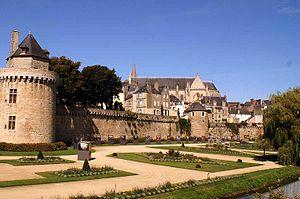
Vannes, remparts, tour du Connétables, cathédrale, et jardins
Les remparts de Vannes sont les fortifications érigées entre les IIIᵉ et XVIIᵉ siècles pour protéger la ville de Vannes dans le département du Morbihan en France. Fondée par les Romains à la fin du Iᵉʳ siècle av. J.-C. sous le règne d’Auguste, la civitas Venetorum se voit contrainte de se protéger derrière un castrum à la fin du IIIᵉ siècle, alors même qu'une crise majeure secoue l’empire romain. Cette première enceinte demeure la seule protection de la cité pendant plus d’un millénaire. C’est à l’époque du duc Jean IV, à la fin du XIVᵉ siècle, que l’enceinte de la ville est réédifiée et étendue vers le sud pour protéger les nouveaux quartiers. Le duc veut faire de Vannes non seulement un lieu de résidence mais également une place forte sur laquelle il peut s’appuyer en cas de conflit. La superficie de la ville intra-muros est doublée et le duc adjoint à la nouvelle enceinte sa forteresse de l’Hermine.
Vannes /van/ est une commune française située dans l’ouest de la France sur la côte sud de la région Bretagne. La ville, située en Basse-Bretagne, est la préfecture du département du Morbihan, et le siège d'une agglomération de 135 882 habitants. Centre économique et destination touristique à la tête d’une aire urbaine de 157 007 habitants au 1ᵉʳ janvier 2016, et d'une population municipale de 53 218 habitants au 1ᵉʳ janvier 2016, Vannes est la 4ᵉ agglomération de la région Bretagne en nombre d'habitants, et le 3ᵉ pôle universitaire de Bretagne.